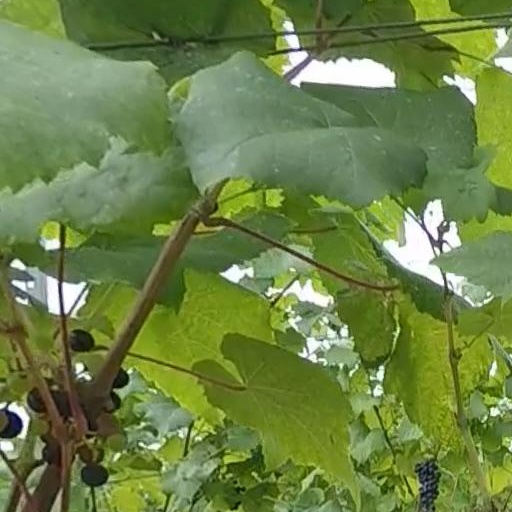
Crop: grape